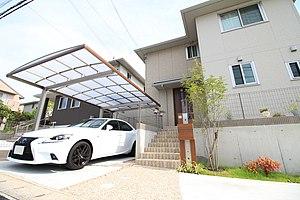
Le carport est un abri couvert, situé à côté d'une maison et ouvert sur les côtés. La structure repose sur des poteaux et permet de garer une ou des voitures pour les protéger des aléas climatiques. C'est une alternative au garage classique.